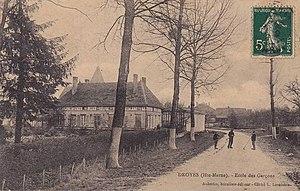
Entrée du village vers 1912.
Droyes est une ancienne commune française située dans le département de la Haute-Marne, en région Champagne-Ardenne.